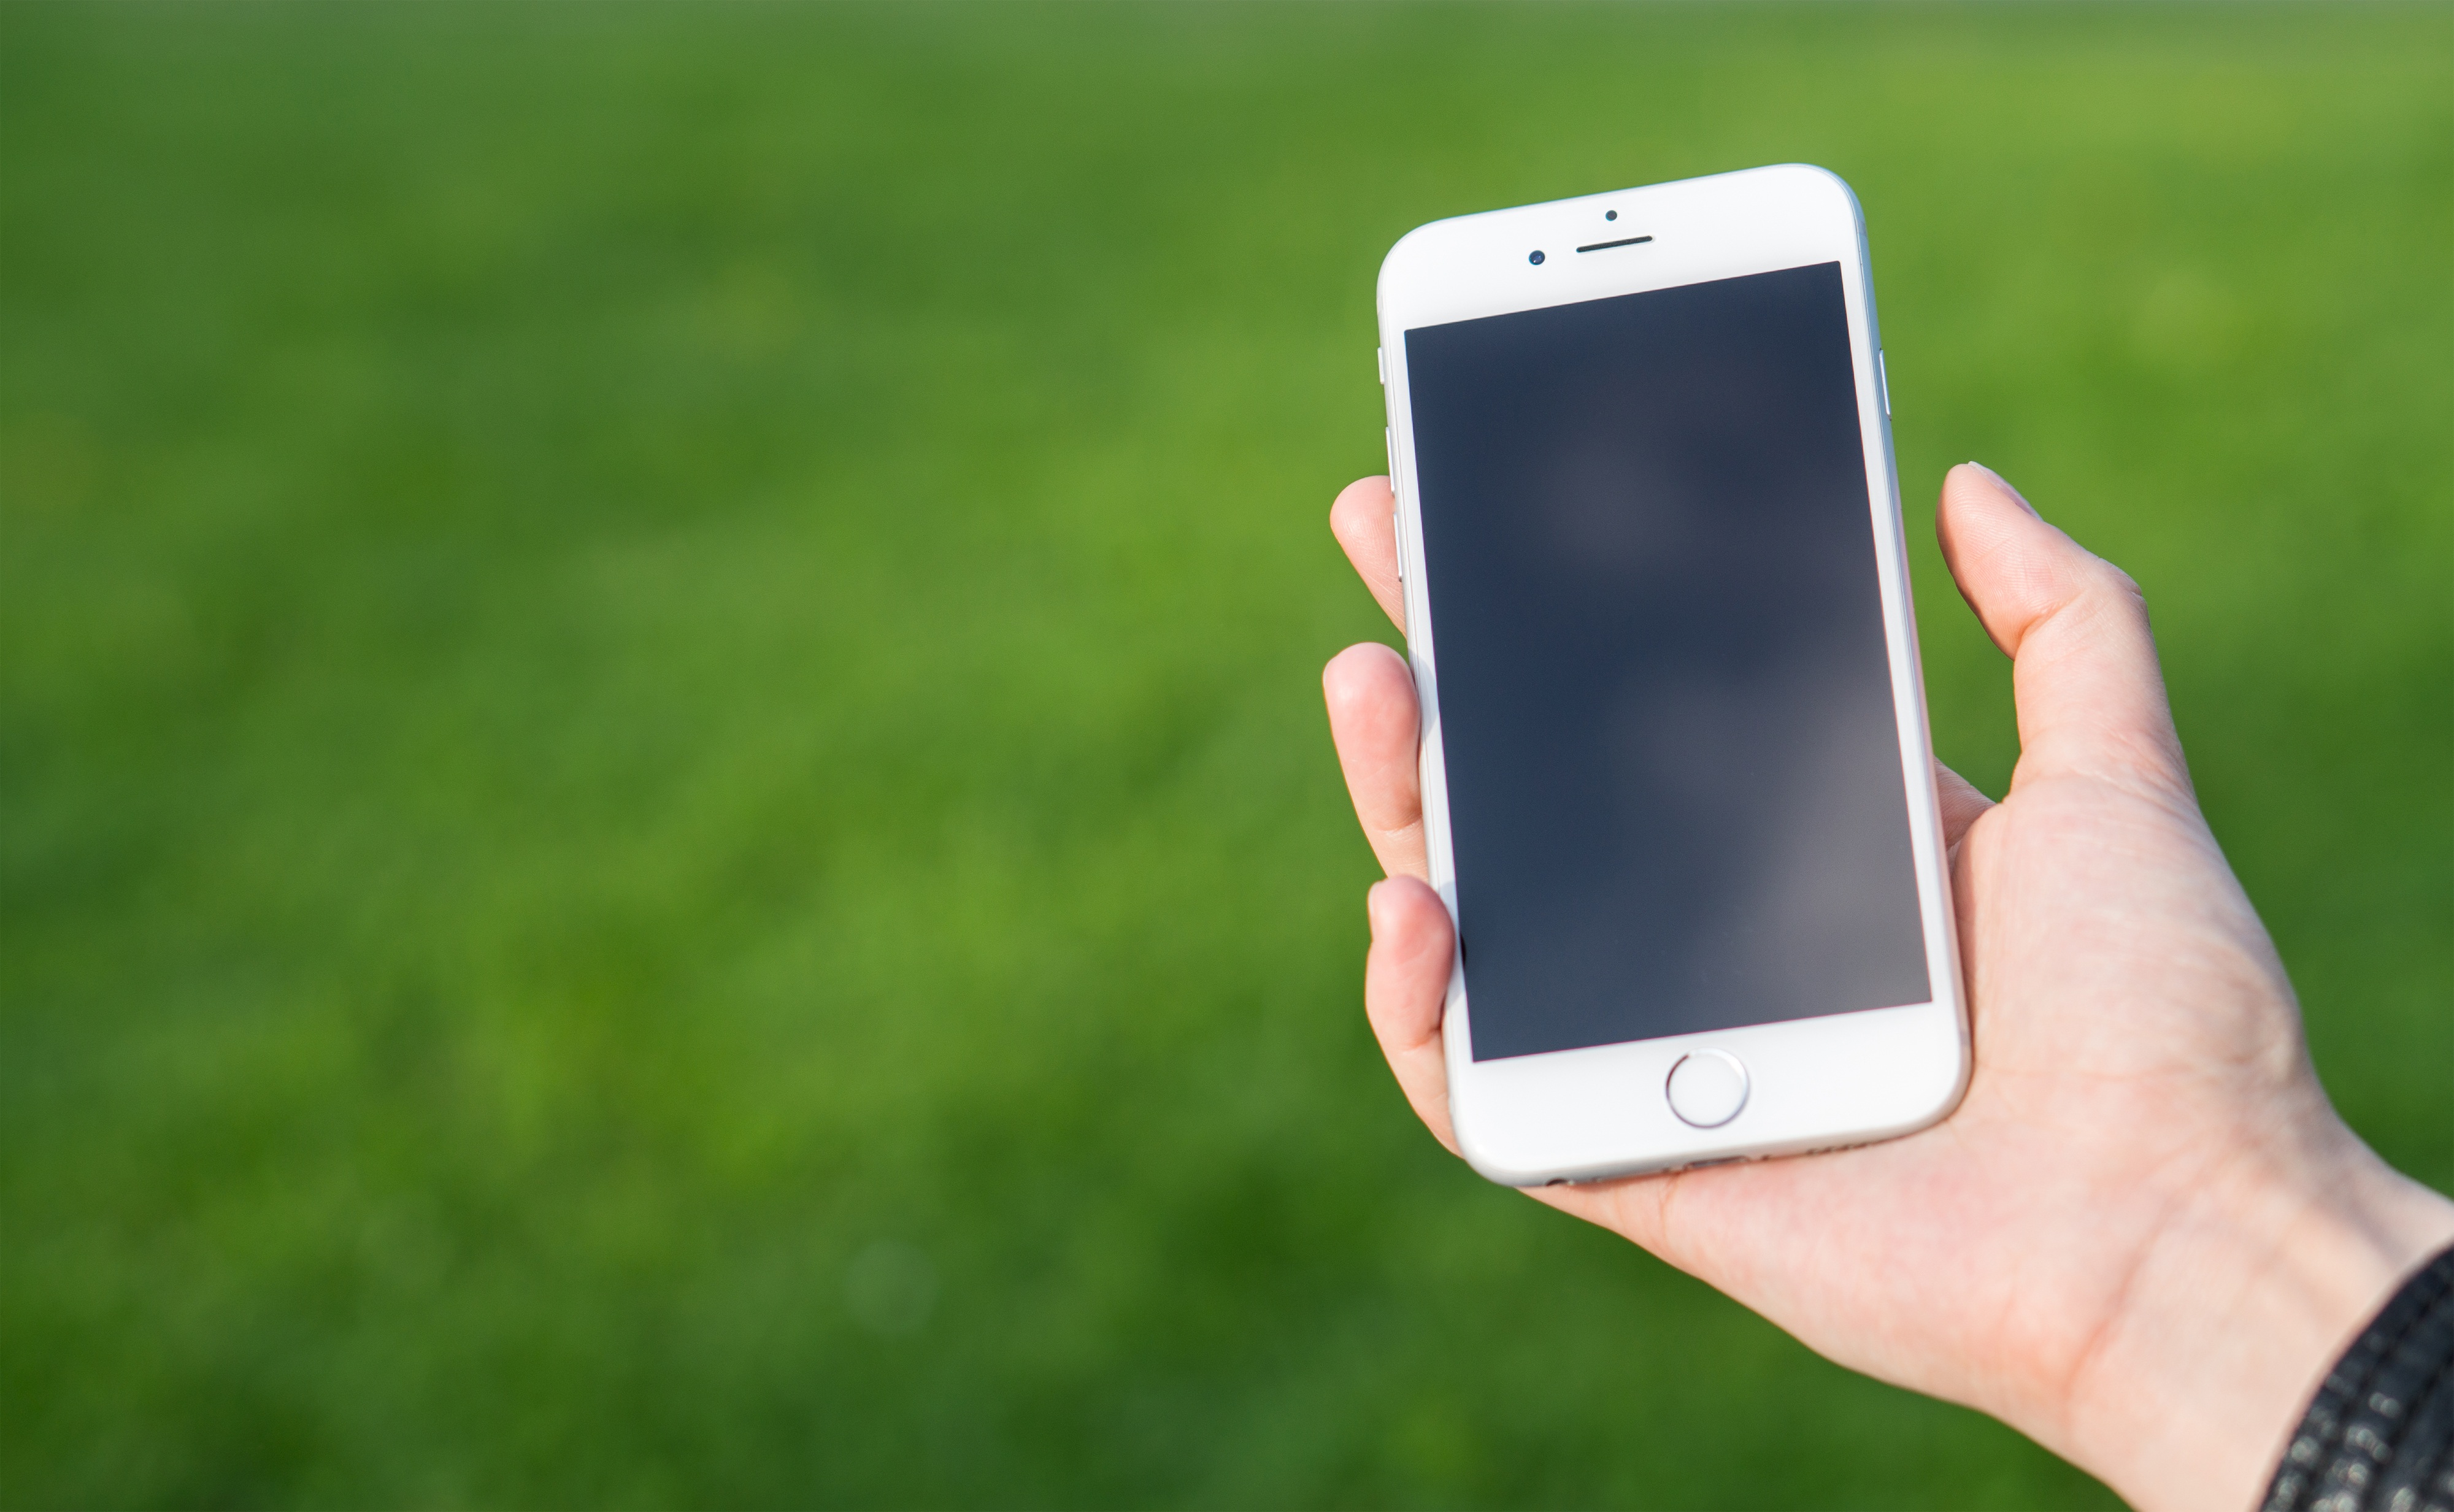
iphone, smartphone, hand, apple, nature, grass, woman, technology, white, field, internet, finger, green, phone, telephone, communication, gadget, business, hold, mobile phone, modern, device, social media, display, call, large, contact, wireless, on a green background, portable communications device, communication device, portable computers